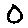
Label: 0